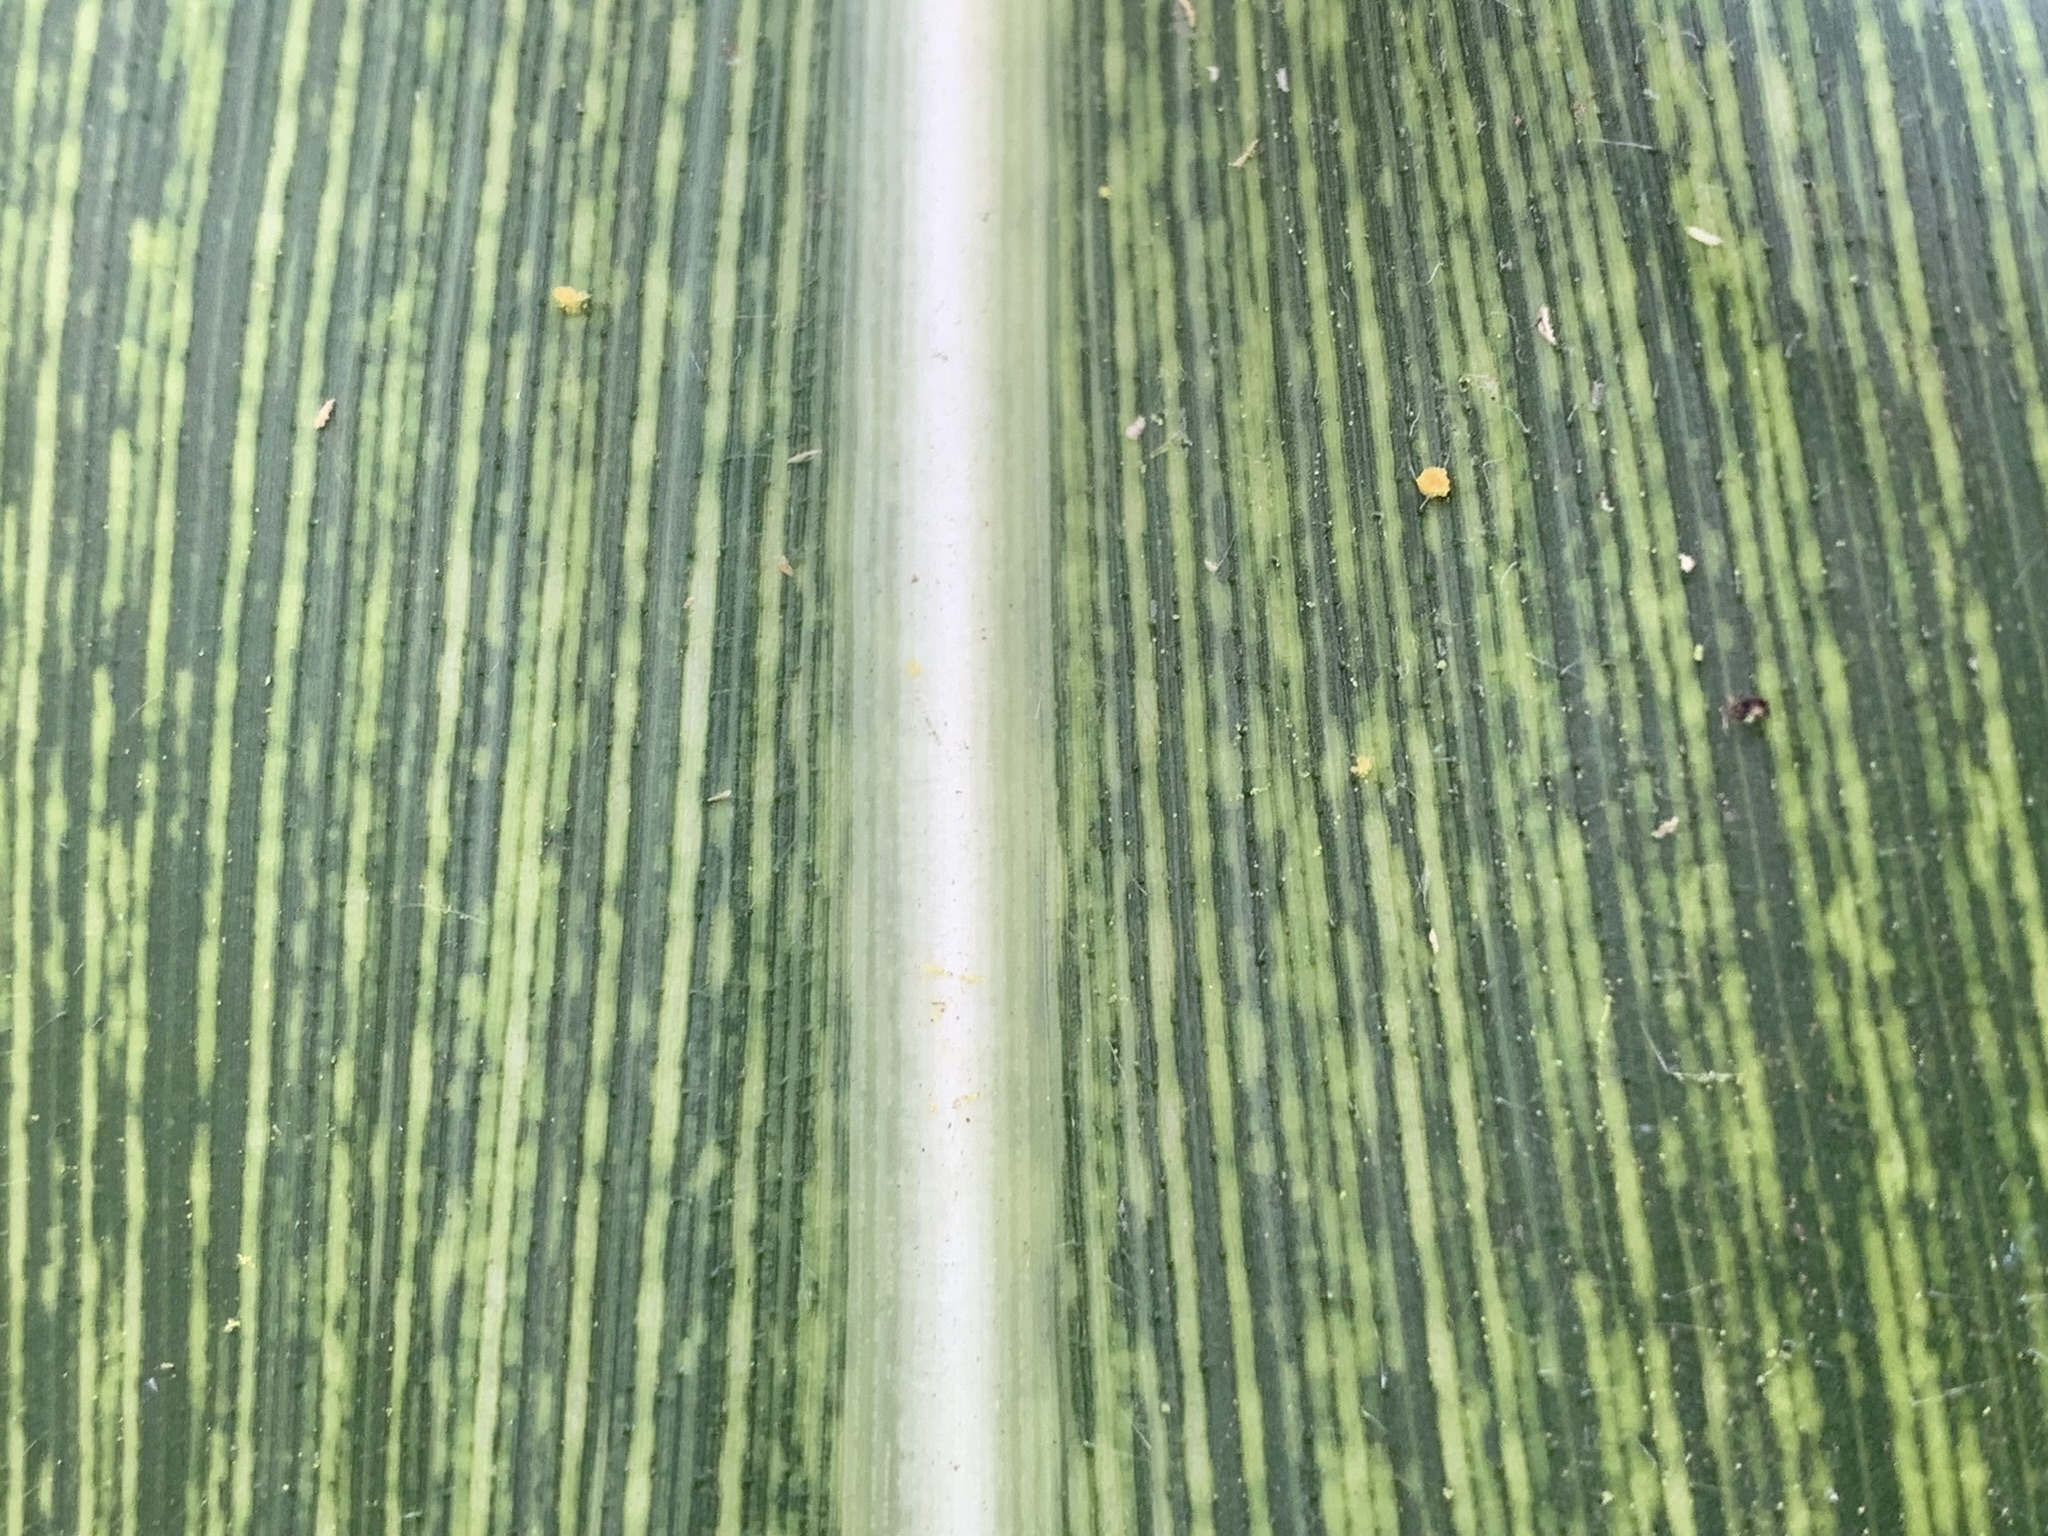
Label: MSV